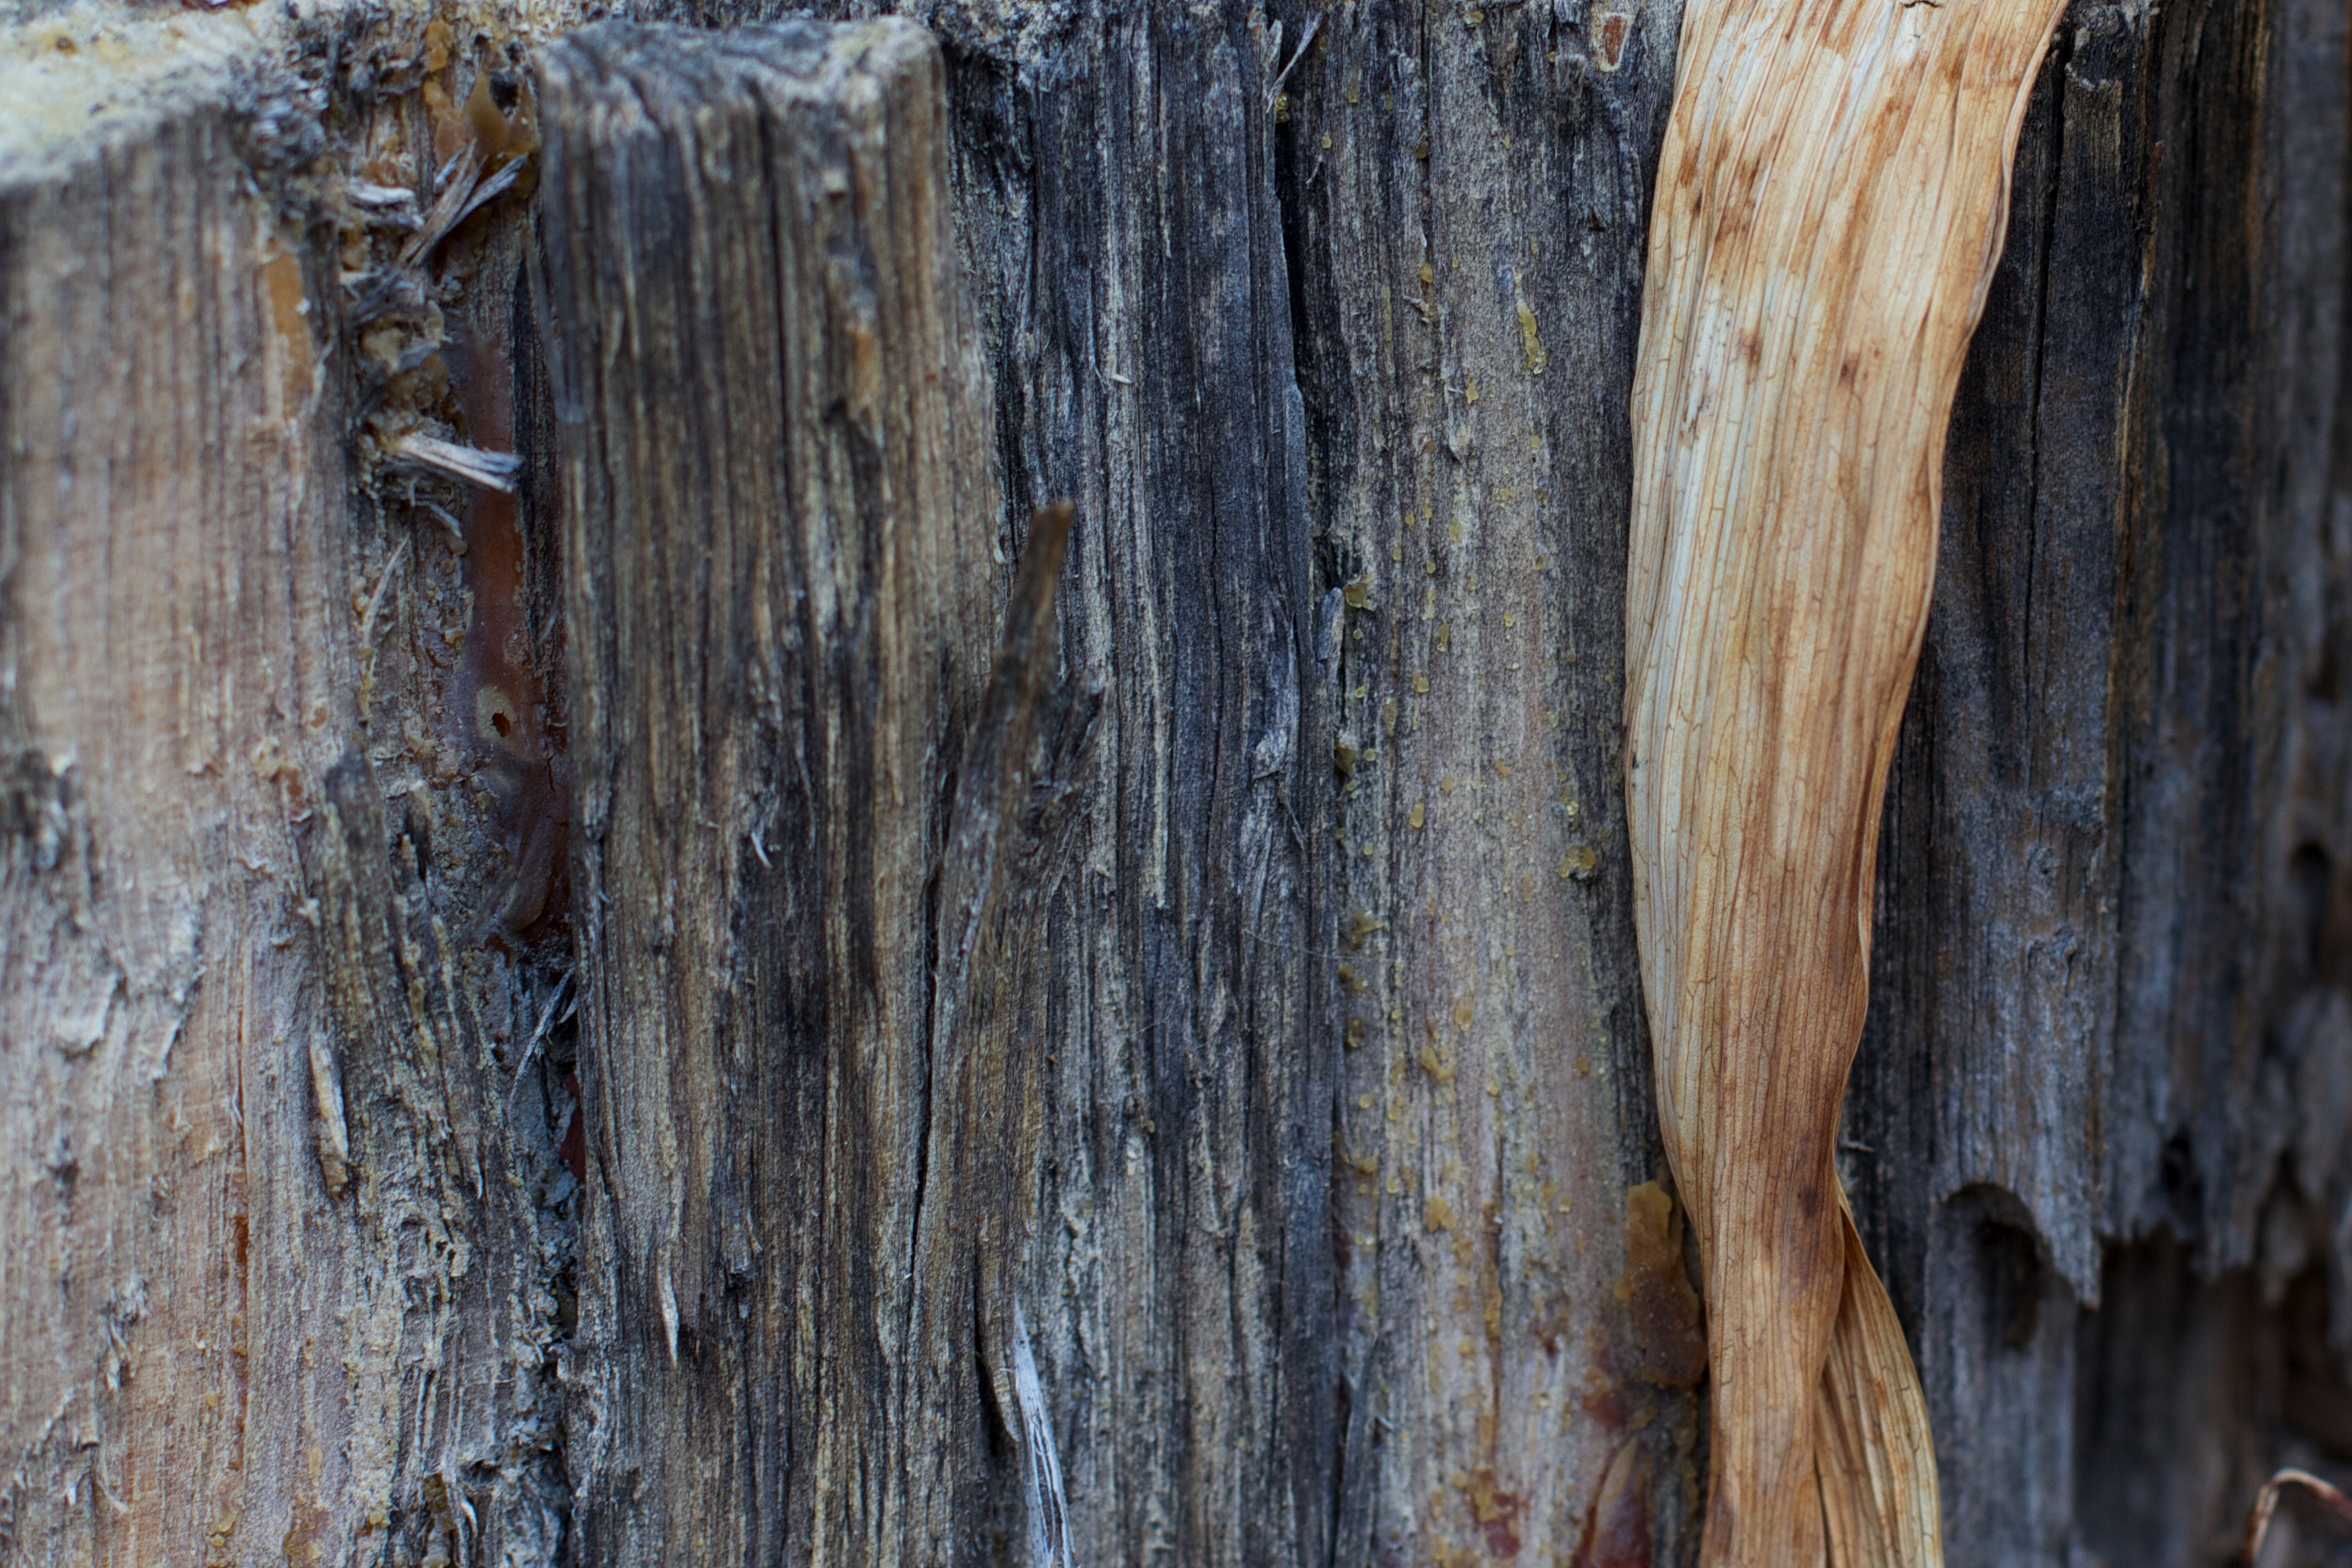
tree, branch, plant, wood, texture, trunk, formation, geology, plant stem, woody plant